WAFX

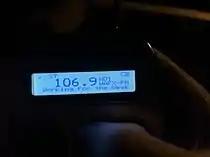
WAFX as seen on SPARC HD Radio with one HD sub-channel.

In 1981, Voice of The People, Inc., received a construction permit from the Federal Communications Commission to construct and operate a new FM broadcast station at Suffolk, Virginia, on the frequency 106.9 MHz. Voice of The People chose WTID for the call sign, which stood for the Tidewater region of Virginia. The station signed on the air in November 1982. WTID aired a Christian radio format. In April 1985, the station was sold to Southern Starr Broadcasting Group, Inc., of Altamonte Springs, Florida.